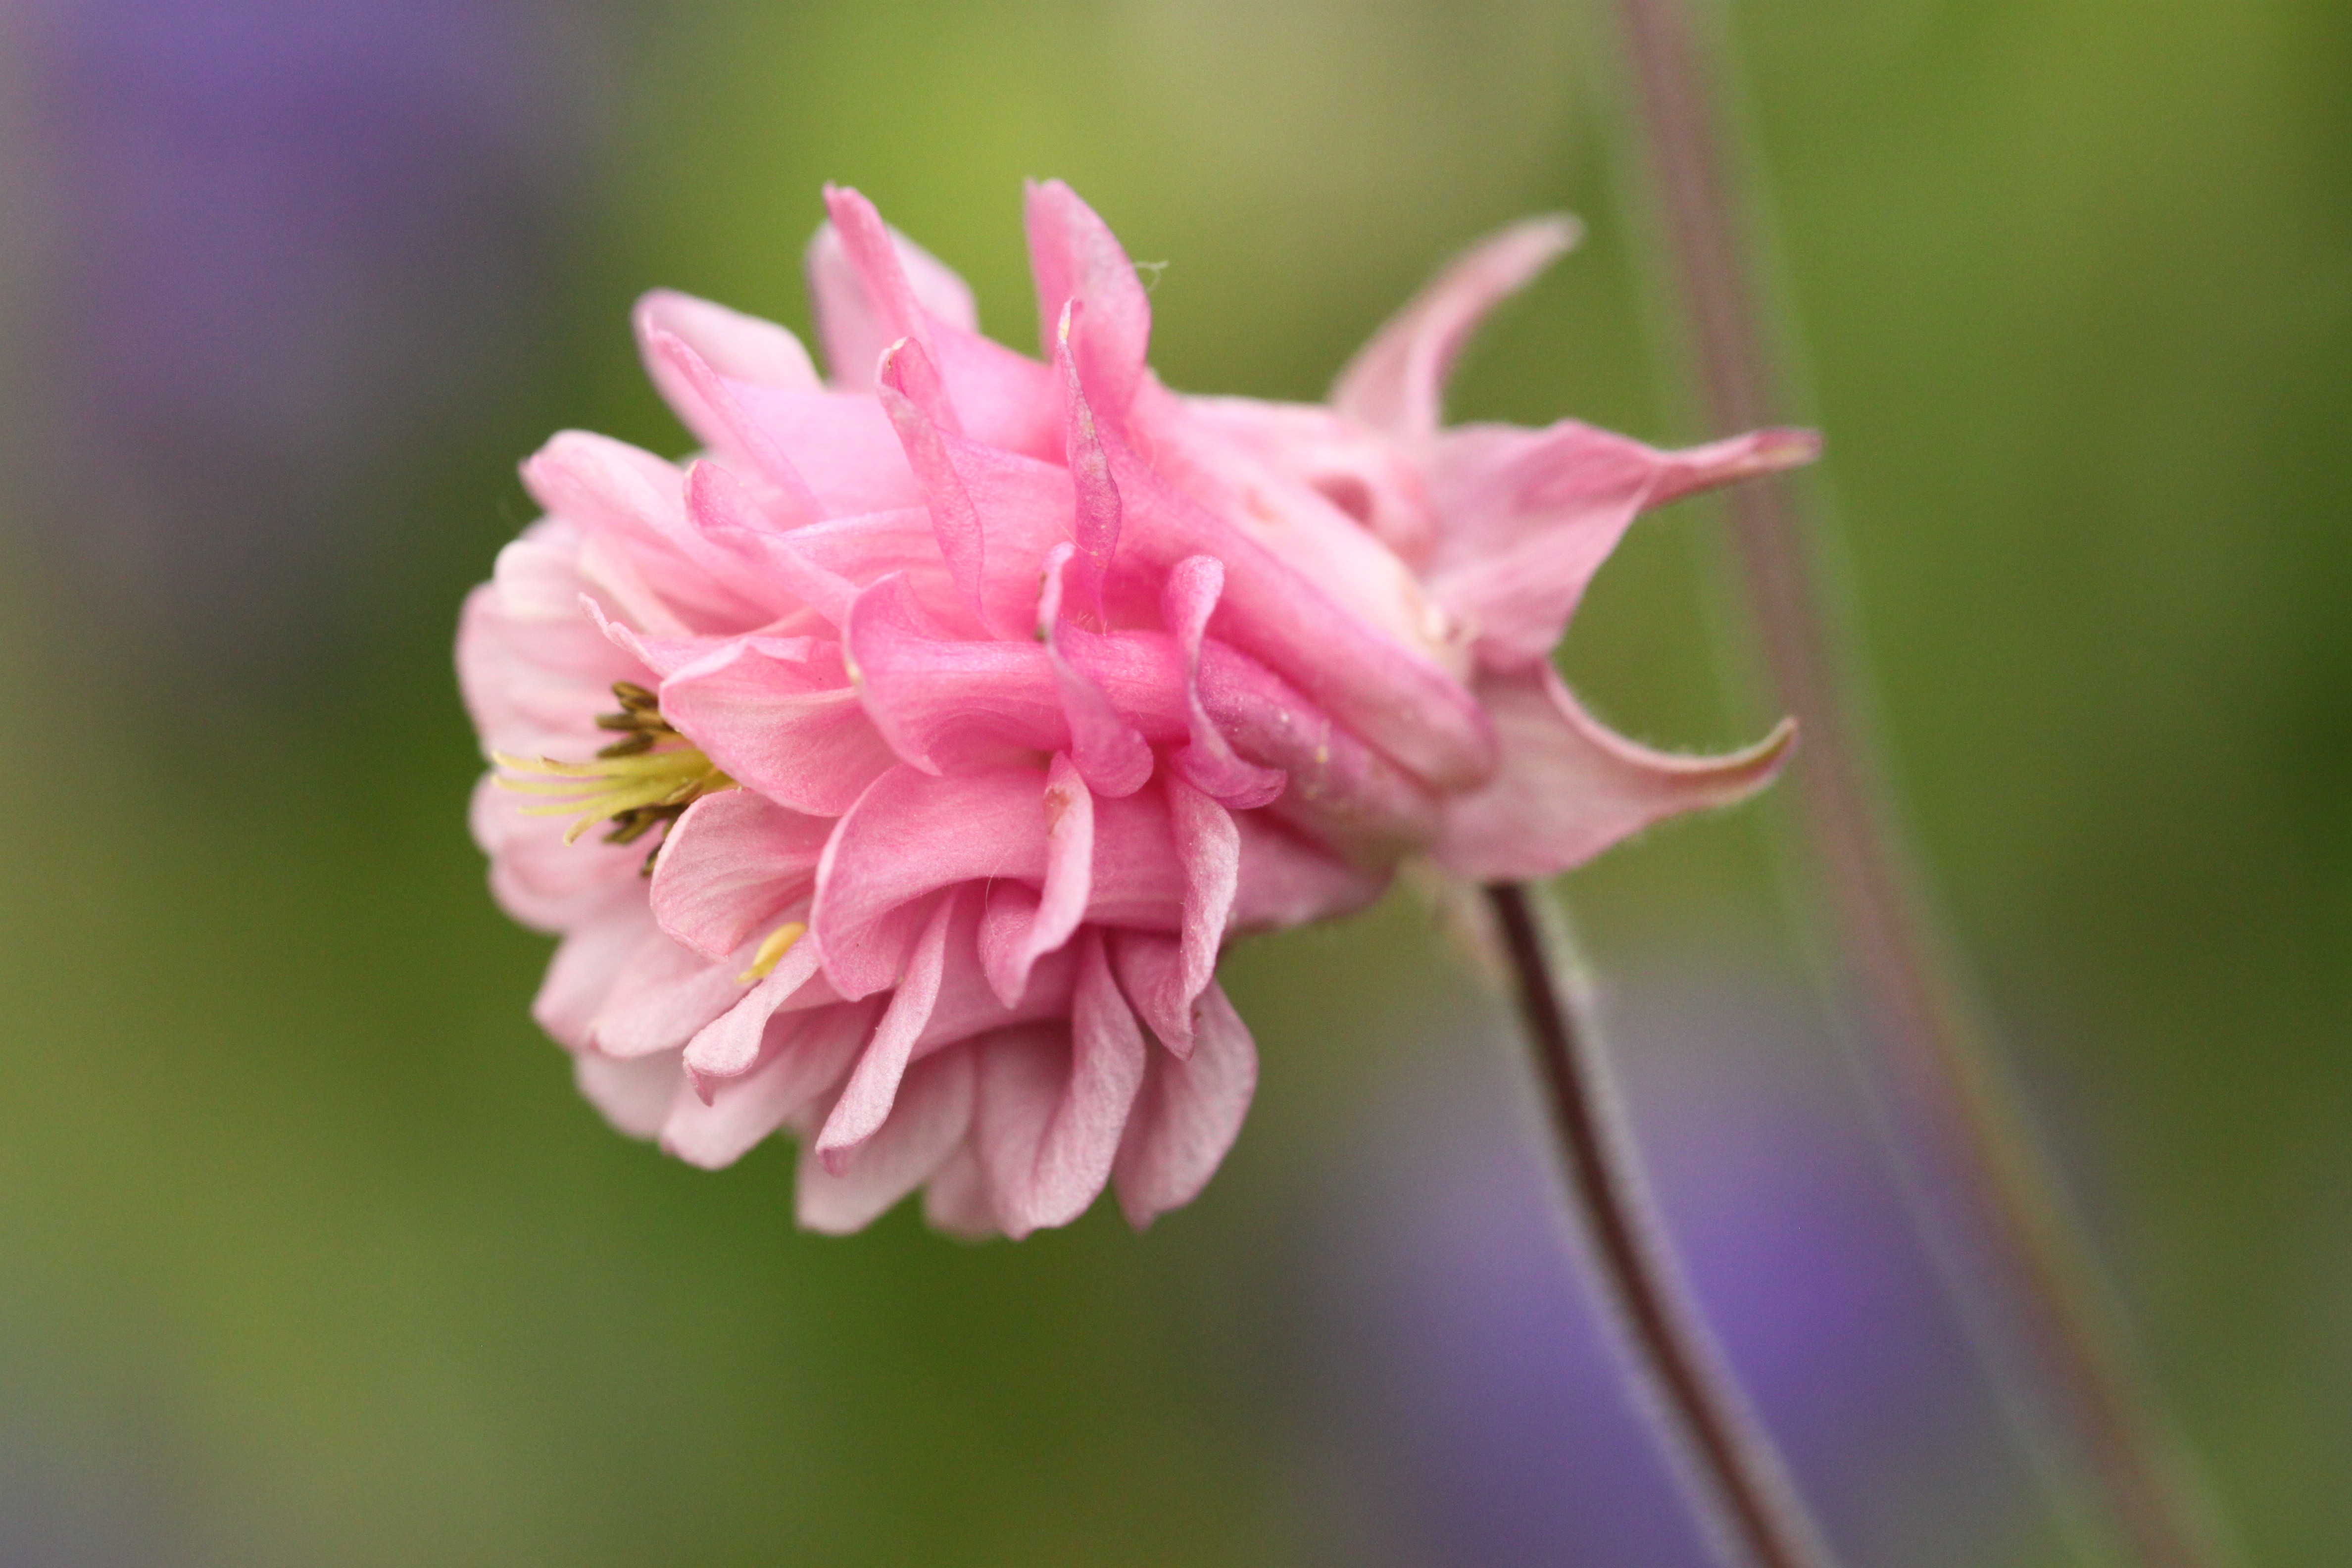
nature, blossom, plant, photography, flower, petal, bloom, color, macro, pink, close, flora, wildflower, flowers, close up, columbine, bud, tender, nectar, pink flower, macro photography, blossomed, inflorescence, flowering plant, macro photo, plant stem, land plant, pink family